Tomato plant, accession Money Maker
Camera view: vertical (180 deg); turntable rotation: 330 degrees
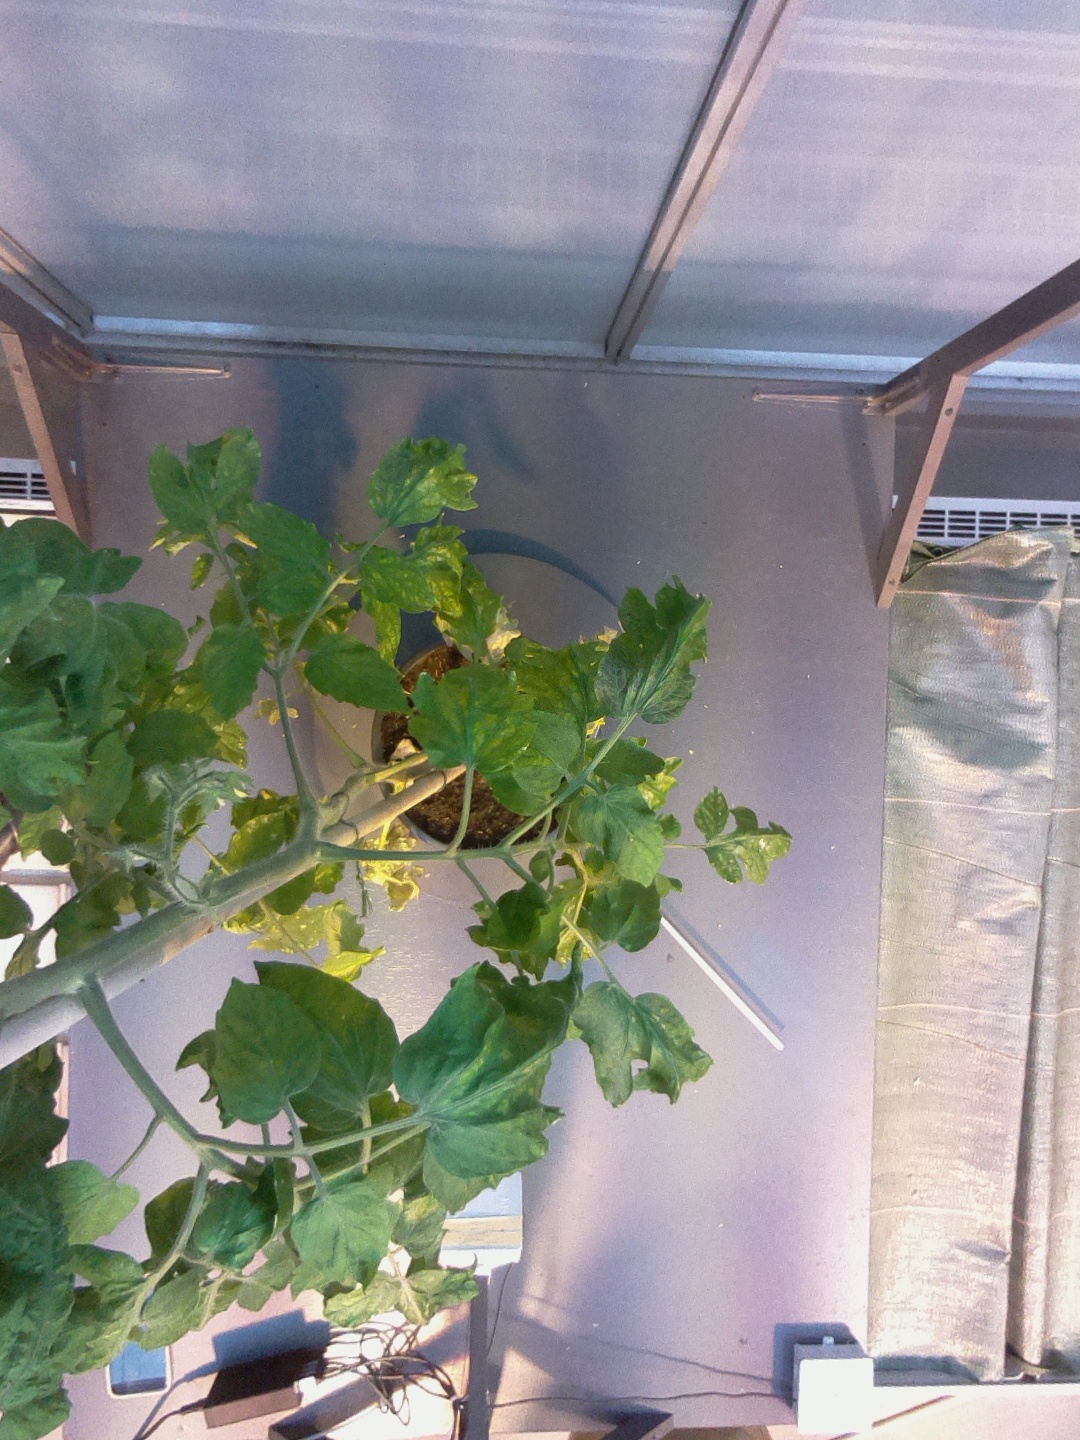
BBCH growth stage 70: Fruits at the main stem or branches visibles